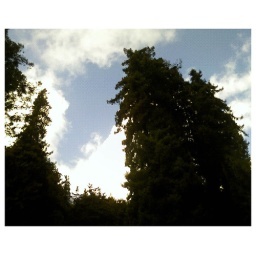
lunch in the forest house